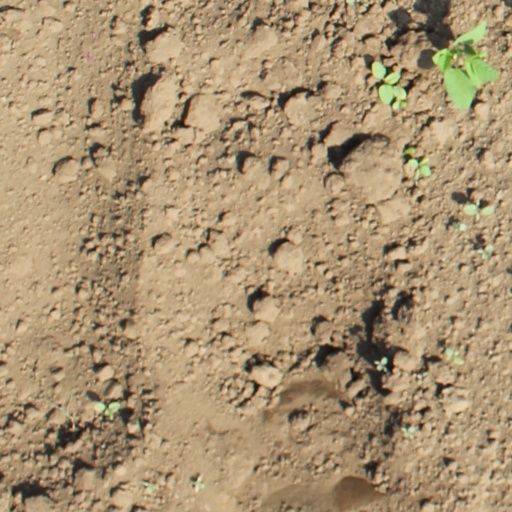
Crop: soybean